Frontier House (Lewiston, New York)

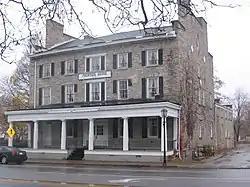
The Frontier House facing the Niagara River

Frontier House is considered the "crown jewel" of Lewiston's historic district and one of the most historic landmarks in Western New York. In the early 1800s it was known as the finest hotel in America, west of Albany. It has been home to several Niagara County businessmen and honored guests. The building has been on the National Register of Historic Places listings in Niagara County, New York since 1974. It has served as a hotel, private home, a fine dining restaurant, museum, and a fast food establishment (McDonald's). It is found in Western New York, about ten minutes from Niagara Falls.